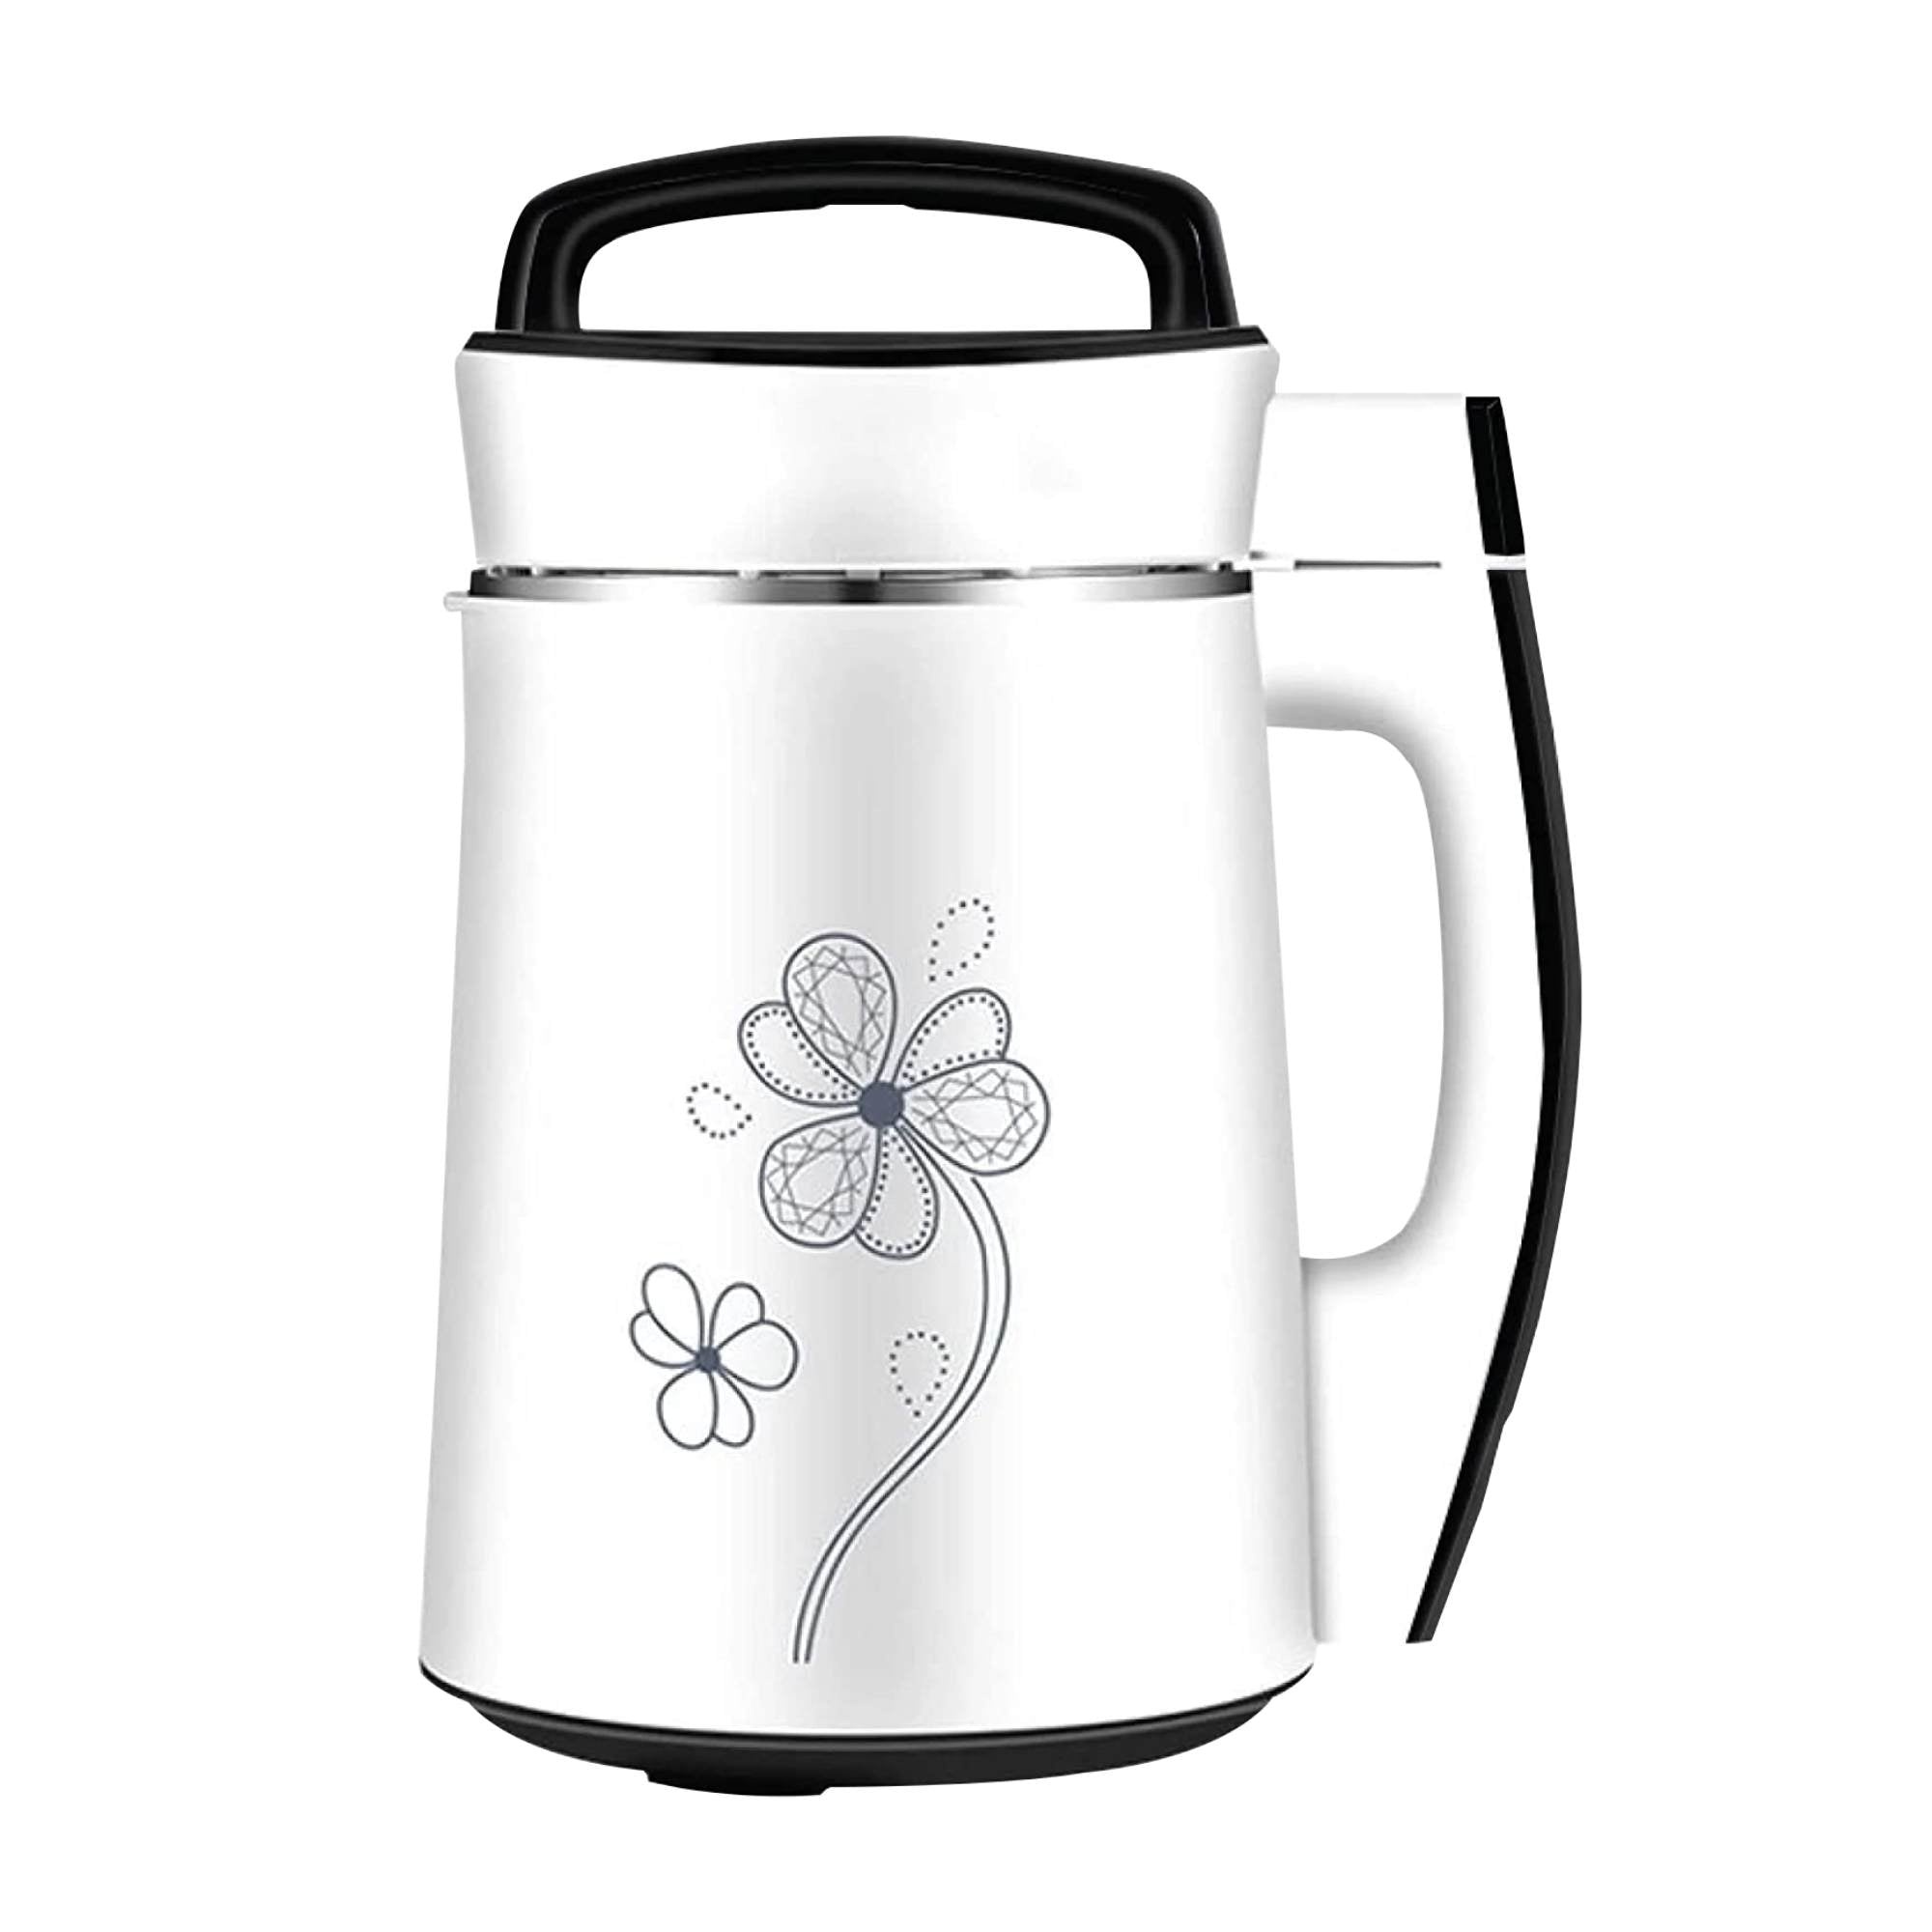
1.2L Electric Soy Bean Milk Maker Machine - Automatic Soya Almond Nut Blender
Enjoy fresh soybean milk and other delicious nut milk, rice, fruit, and vegetable creations within 25 minutes. No soaking or filtering is necessary for a smooth and fine taste. The Soy Milk Maker heats, blends, and produces milk and other foods simply, quickly, and easily all in one appliance at the press of a button. The Soy Milk and Soup Maker is a multifunctional, fully automatic kitchen appliance with high-efficiency bottom heating to save energy. The blade and inside barrel of the machine are constructed with 304 food-grade stainless steel, with a thick plastic outer shell double-lined for lower noise while the machine is in progress. Thermal control and sensors protect the unit from overheating and spillage and detect if water levels are too low, automatically switching off and/orcooling down the motor before restarting. Either dried or soaked beans can be used to produce soy milk; however, soaked beans will produce a smoother milk consistency, with no need for filtering. The blender blade and internal barrel can be auto-cleaned at the push of a button with the 'Blender Wash' option, saving you time and energy. Please Note: Please read and understand the instruction manual before operating the unit. Specifications: Model: S4218 Name: Soy Milk/Soup Maker Capacity: 1.2L Power: 700W Voltage: 220V/110V~50Hz Inner Material: Food Grade 304 Stainless Steel Outer Material: Thermo-Plastic Blade Speed: 15000 RPM AU Plug Dimensions (cm): 30 (H) x 22 (L) Weight: 2 kg RoHs and CE certified Features: Boiled Dry Protection: Automatic switch-off when the water level is too low. Spill protection: Automatically lowers heat if too much foam is generated, preventing spills. Motor Overheating Protection: Automatic switch-off if the temperature becomes too high, and once the motor cools down, it will automatically restart. Auto-cleaning function X-Blade vortex grinding Internal Min and Max indicator line Strong motor A 'beep' sound indicates when it's complete Used for a myriad of recipes including dessert, Dried Bean, Soaked Bean, Green Bean, Healthy Paste, Mix Congee/Porridge, Juices, cereals, and much more Anti-slip base Comprehensive instruction manual with recipe ideas Functions: Dried Bean—30 mins Soaked Bean—25-30 mins Green Bean—28 mins Healthy Paste - 26 mins Dessert—28 mins Mix Congee—26 mins Blender Wash—3 mins Package includes: Soybean/Soup Maker AU Plug Measuring cup Strainer/Filter
Brand: Premium
Category: Home & Garden > Kitchen & Dining > Kitchen Appliances > Soy Milk Makers